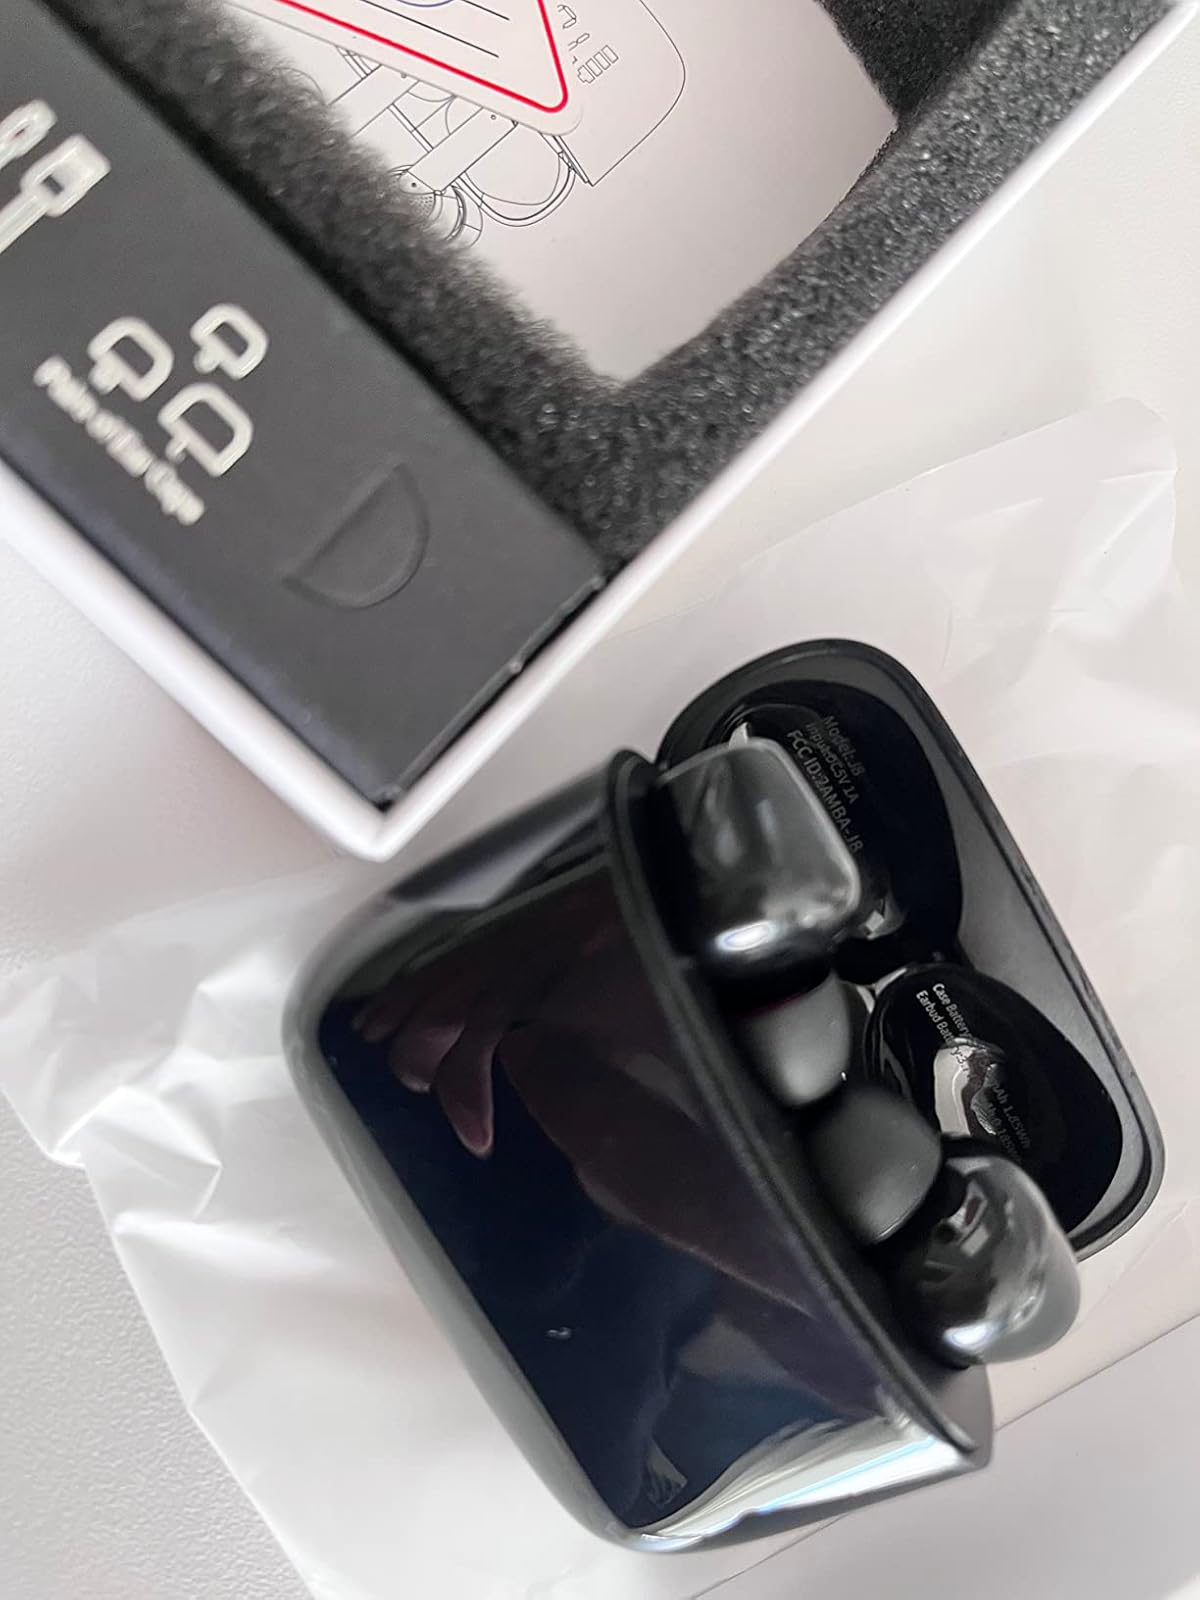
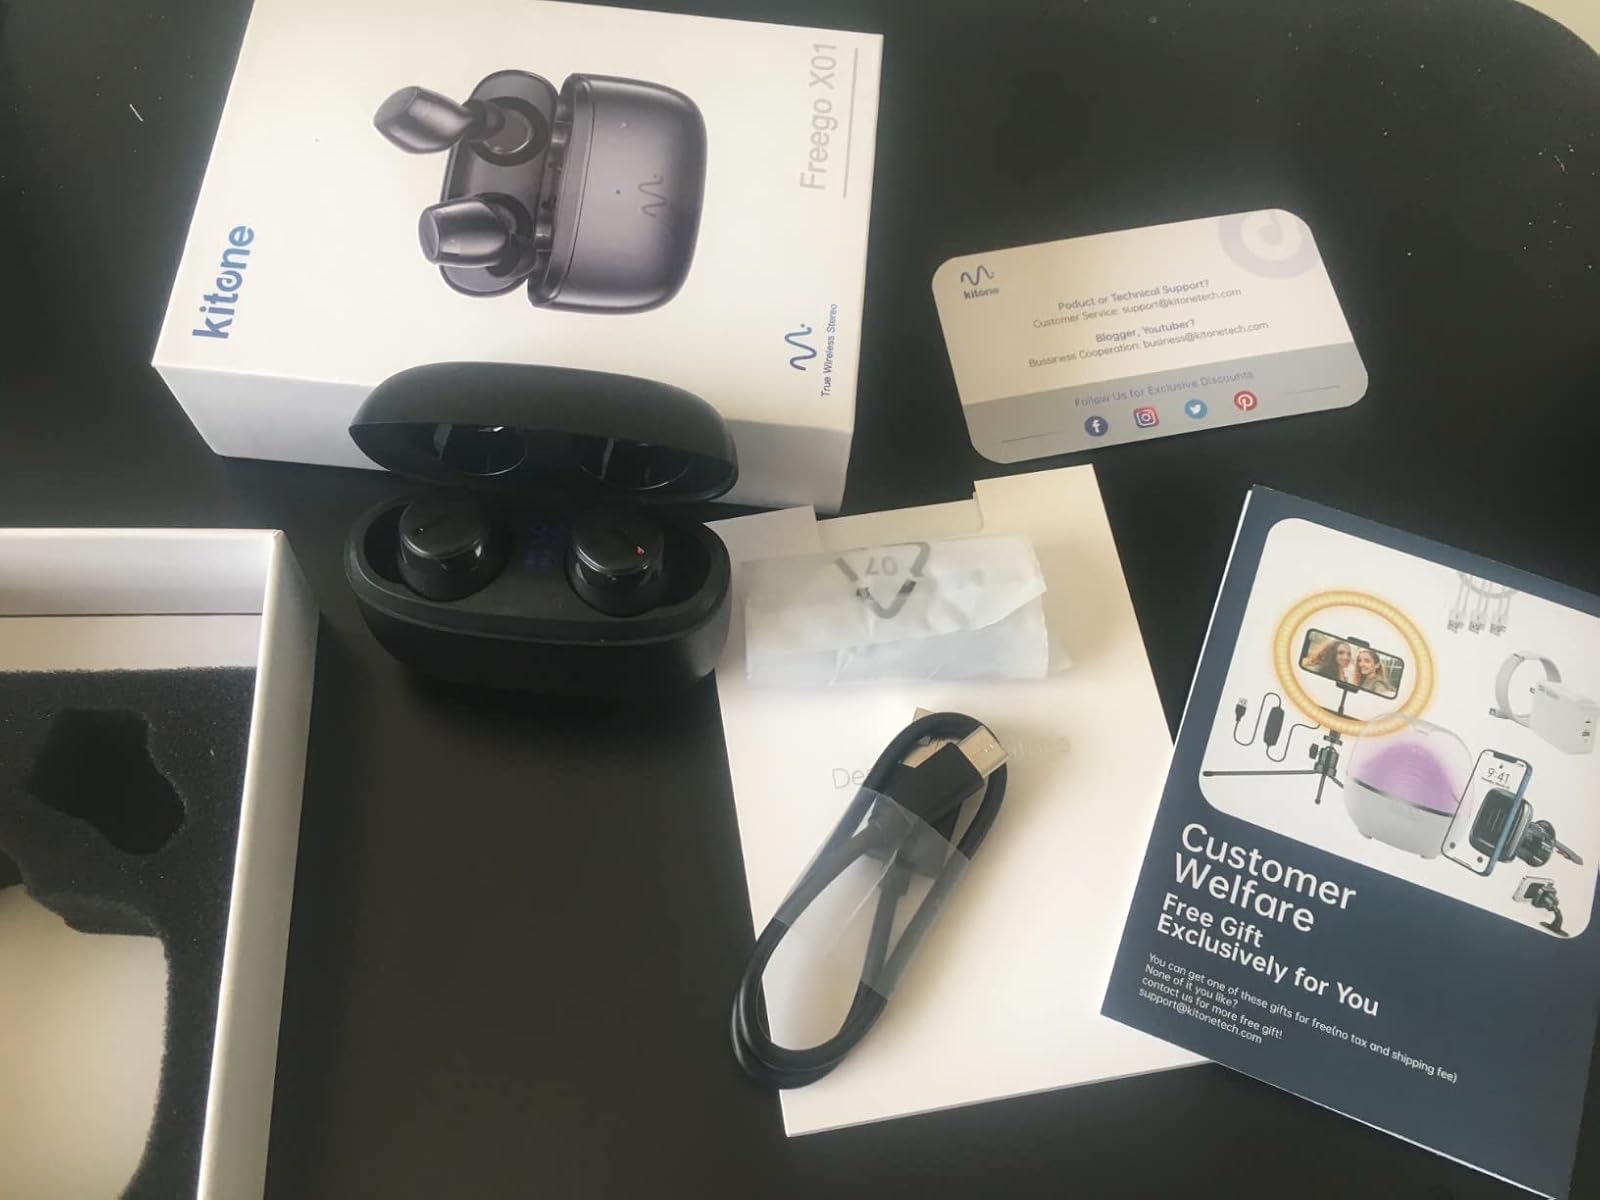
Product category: earbuds
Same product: no